Takachiho, Miyazaki

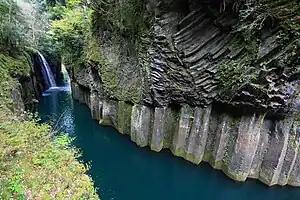
Takachiho-kyo (gorge) with Manai Falls

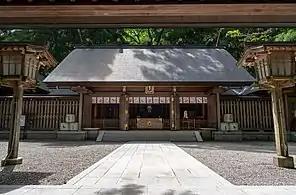
Main hall of Amanoiwato-jinja

Takachiho is the heart of the Himuka Myth Road, which extends throughout Miyazaki.